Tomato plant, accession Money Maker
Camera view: horizontal (90 deg, fisheye); turntable rotation: 0 degrees
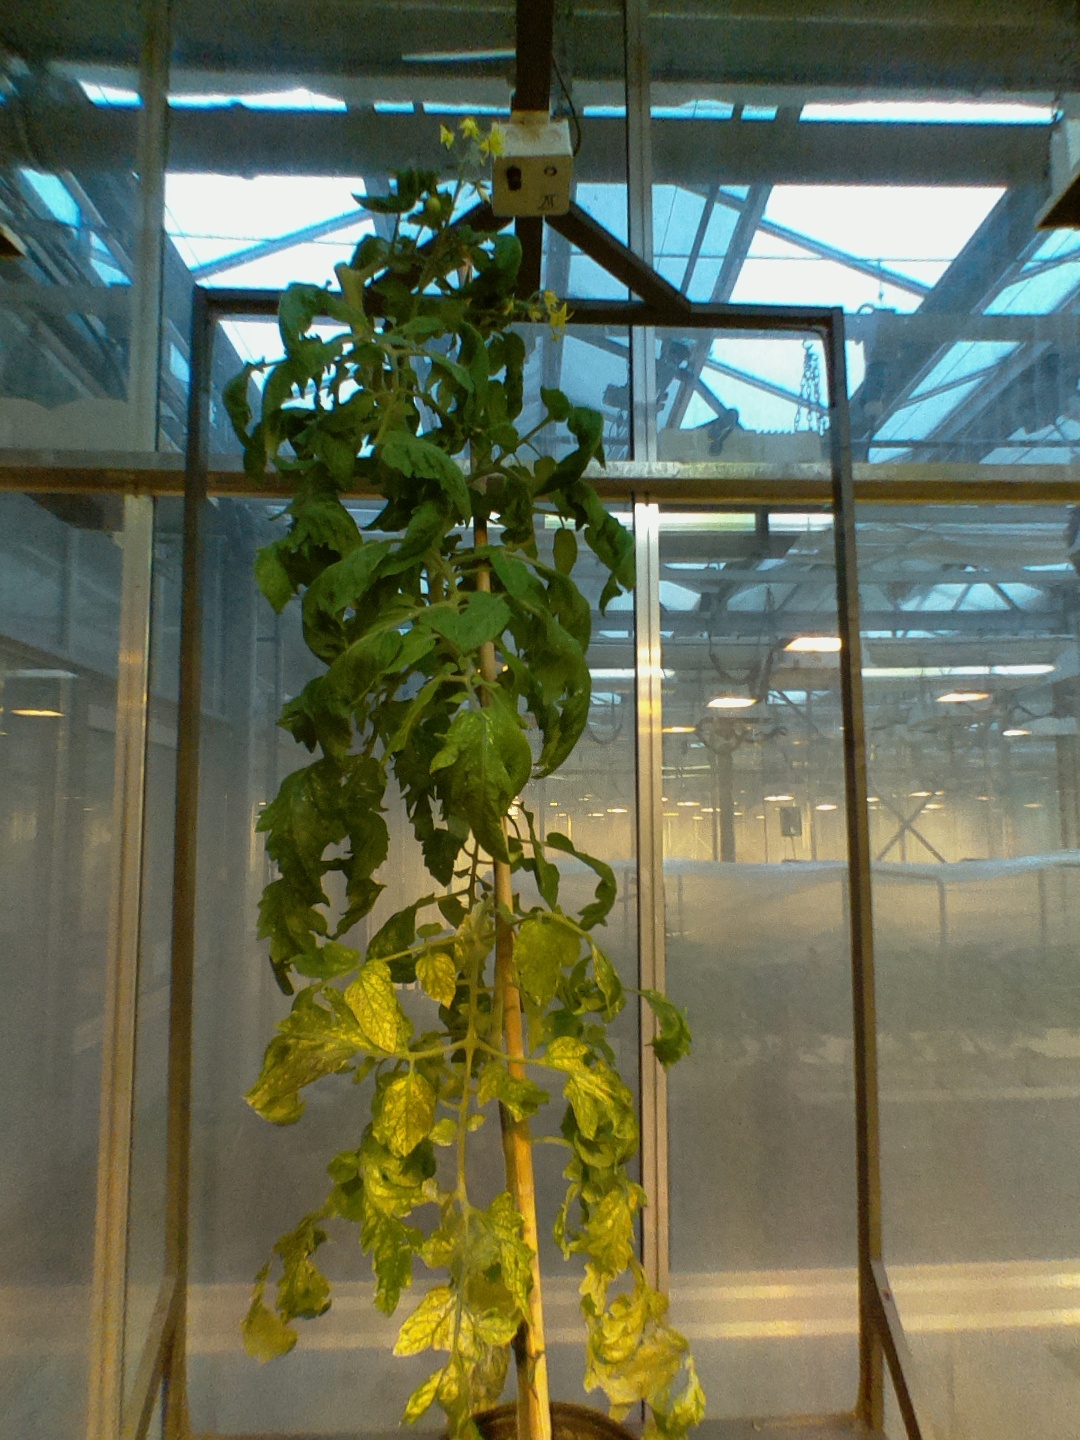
BBCH growth stage 70: Fruits at the main stem or branches visibles